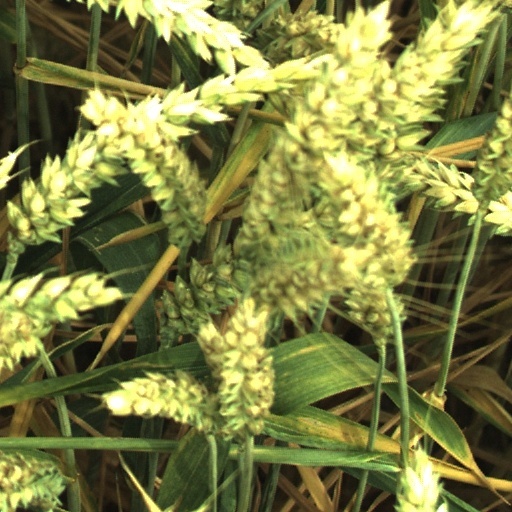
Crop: wheat